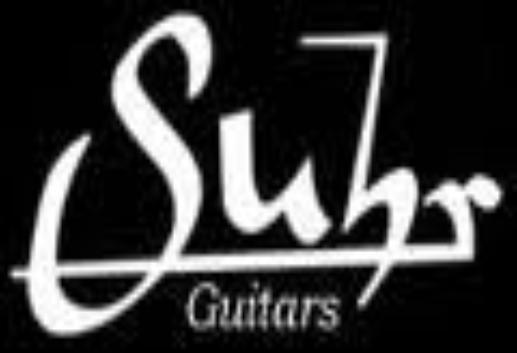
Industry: Leisure